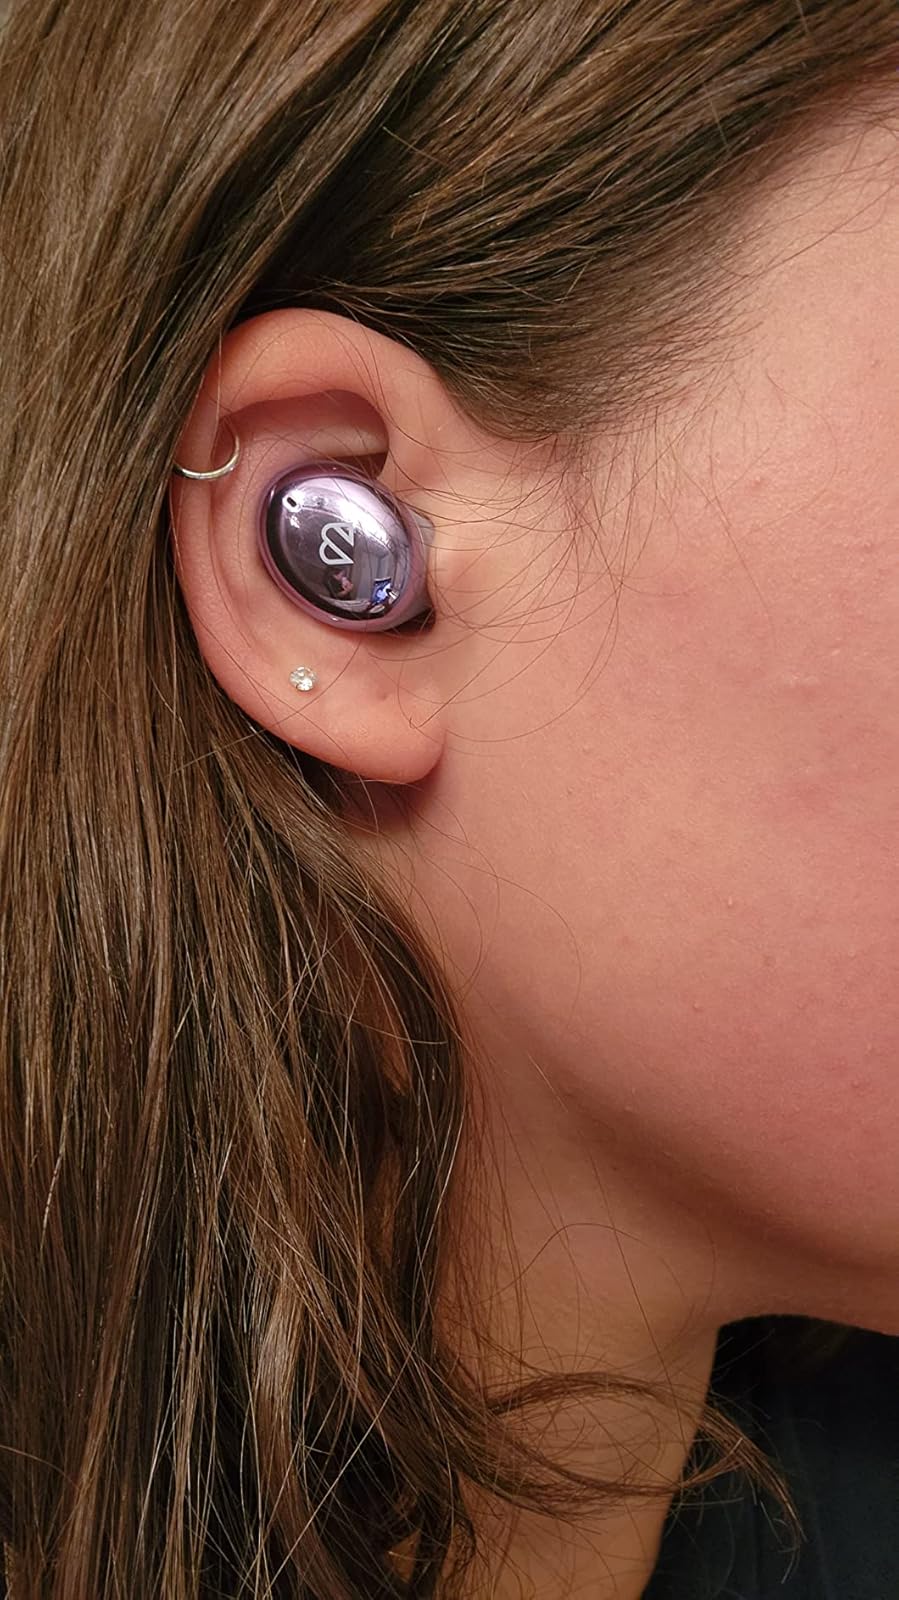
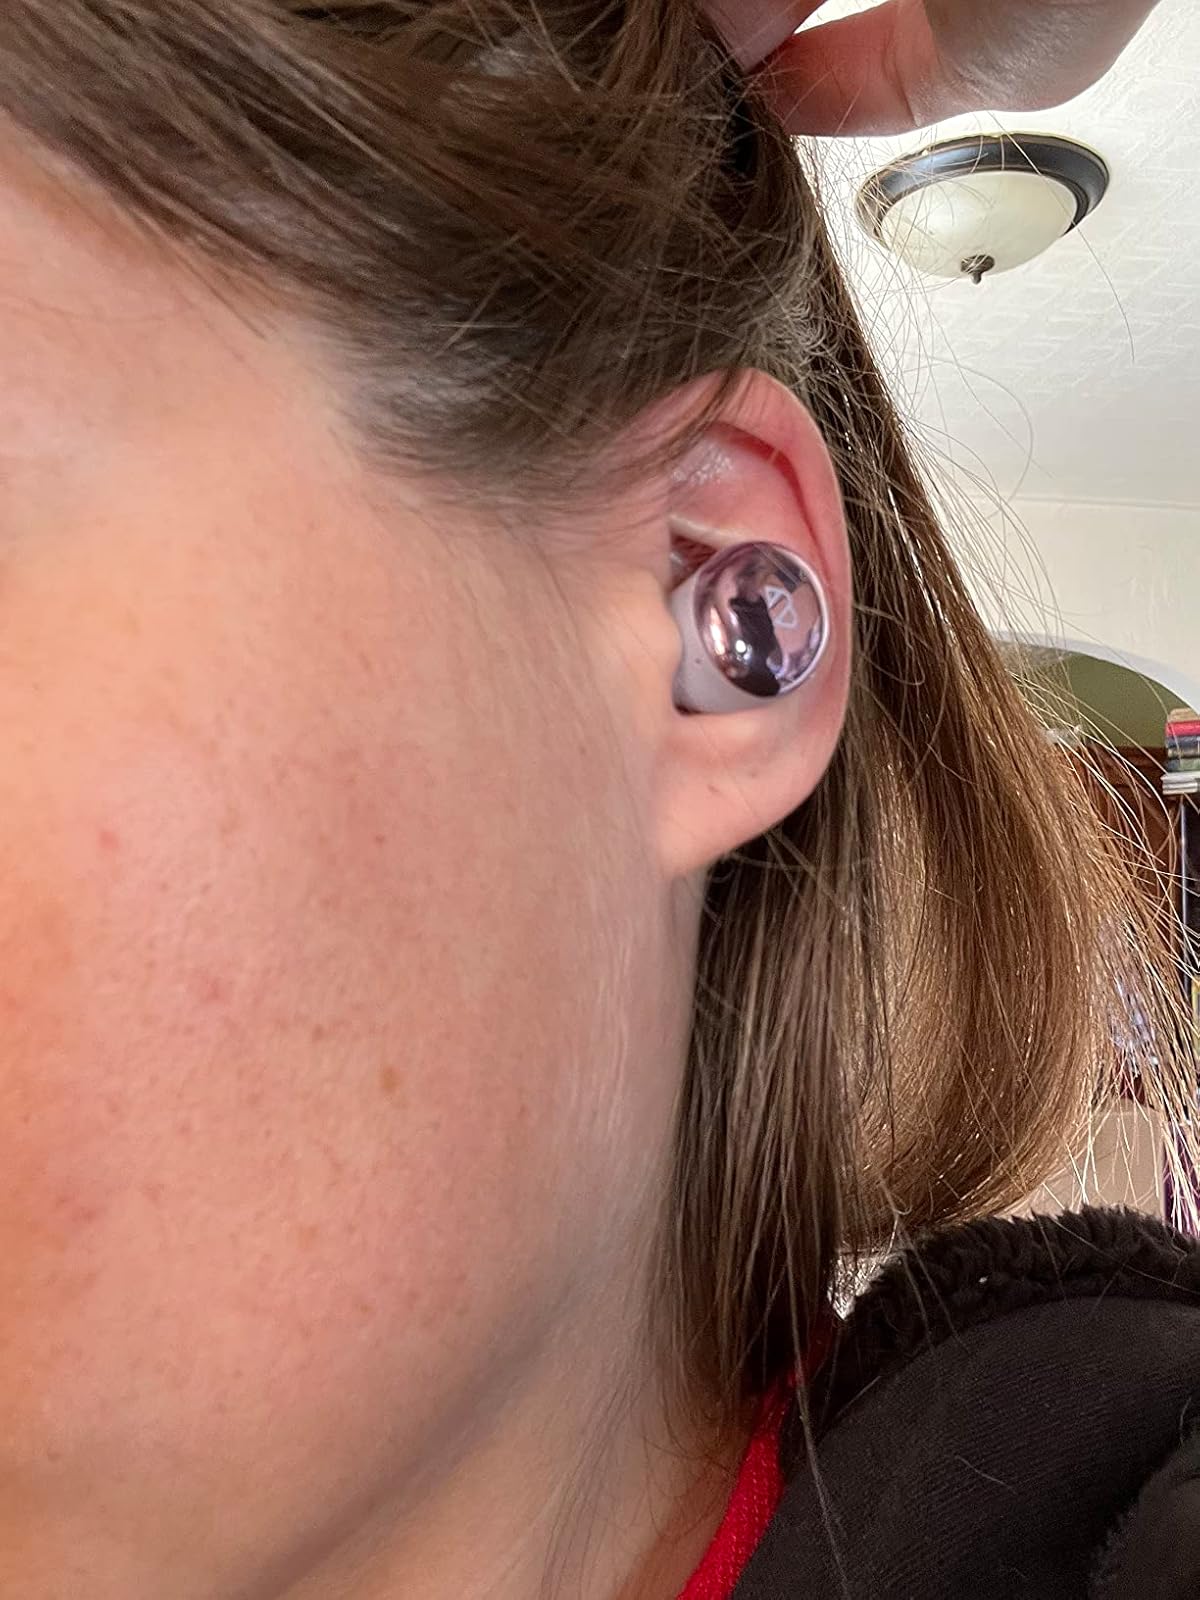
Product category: earbuds
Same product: yes